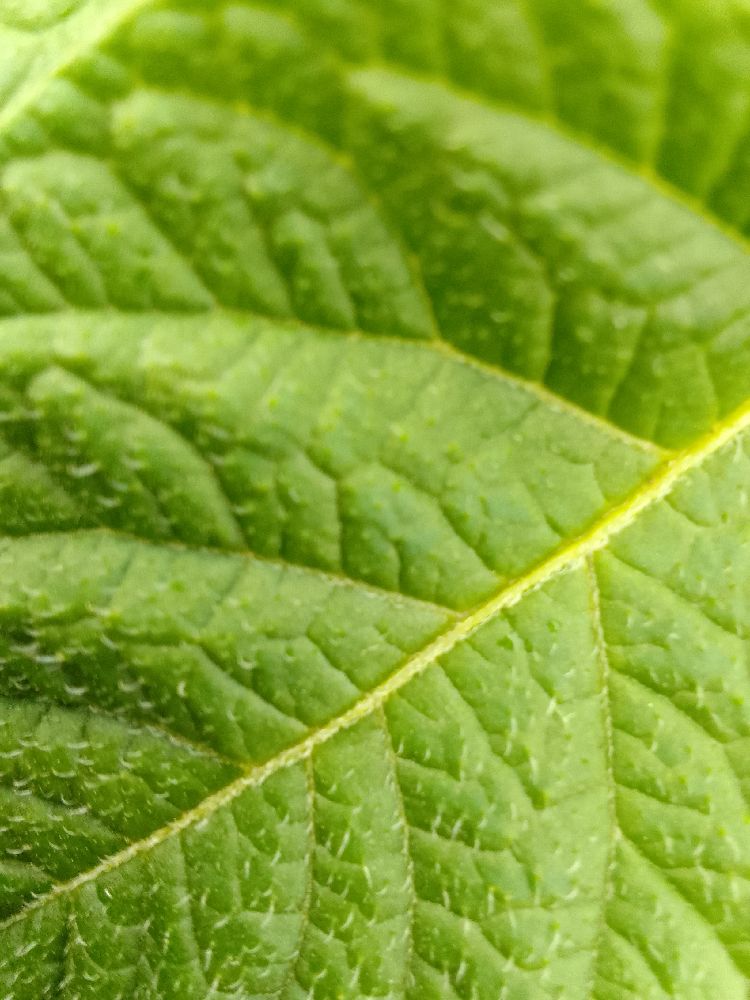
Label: Healthy